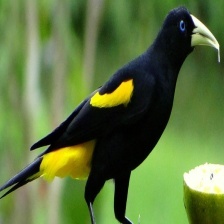
Species: YELLOW CACIQUE
Scientific name: CACICUS CELA